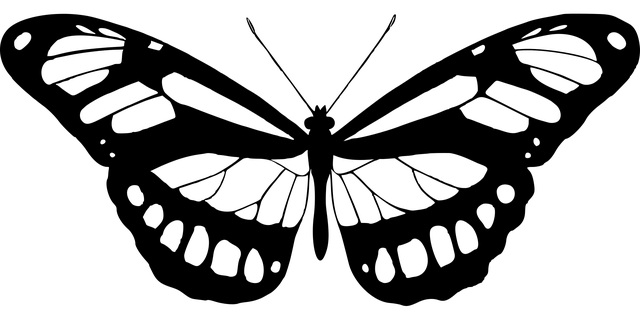
butterfly